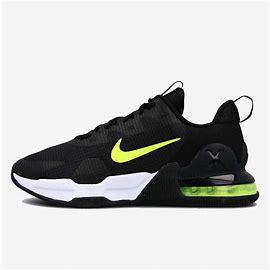
Brand: Nike
Model: Air Max Alpha 5